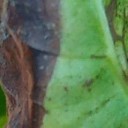
Label: Phoma